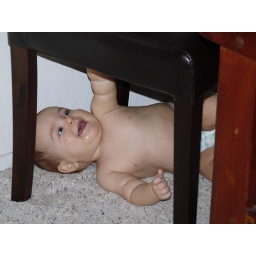
Maddox got stuck under the dining table chair